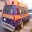
Label: ambulance